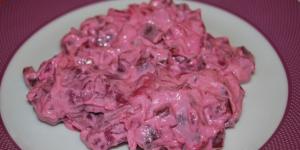
ensalada baviera